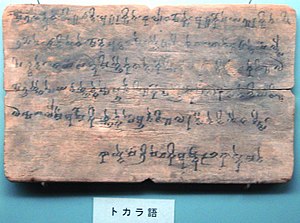
Tokharere / De tokhariske sprog
Træskive med inskriptioner på tokharisk. Kucha, Kina, 5.-8. århundrede. Nationalmuseet i Tokyo.
"Tokharerne var et indoeuropæisk folk, der levede i Tarimbækkenet i Centralasien. Det ligger i dag i den nuværende Xinjiangprovins i Kina. De forsvandt for ca. et tusind år siden, og selv om deres civilisation blev ""opdaget"" af vestlige forskere for næsten hundrede år siden, er den stadig ret ukendt. I løbet af 1980'erne begyndte man at finde 2000-4000 år gamle og sandsynligvis tokhariske mumier med europæisk udseende i det vestlige Kina, og det har kastet et interessant lys over deres fjerne fortid. Desværre har visse lighedstræk med keltisk kultur fremkaldt den forkerte opfattelse, at tokharerne skulle stamme fra keltere, der havde slået sig ned i Centralasien.